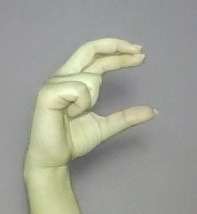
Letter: thal